Shaadi Ka Laddoo

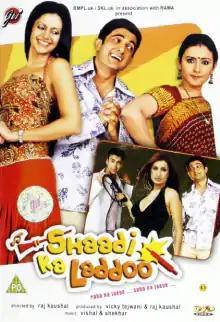
DVD cover

Shaadi Ka Laddoo is a 2004 Indian Hindi-language comedy film directed by Raj Kaushal. The film was released on 23 April 2004.